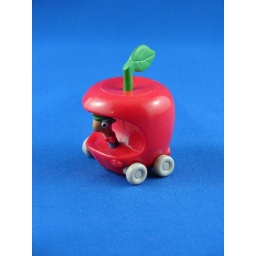
Lowly Worm in his apple car